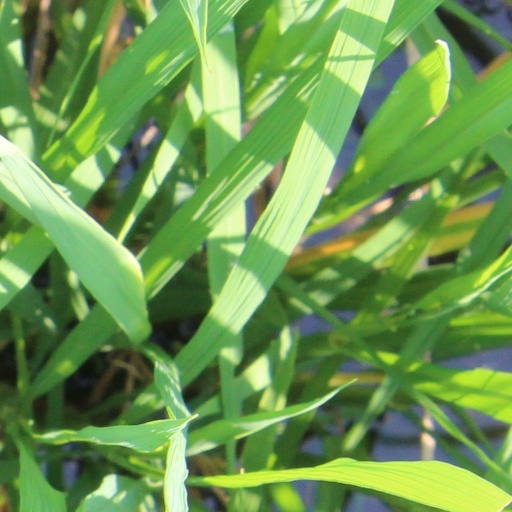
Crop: rice